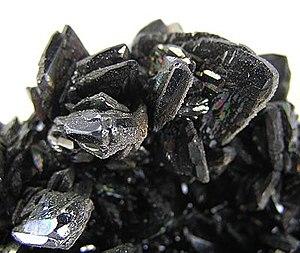
La descloizite est un minéral appartenant à la famille des vanadates et cristallisant dans le système orthorhombique.